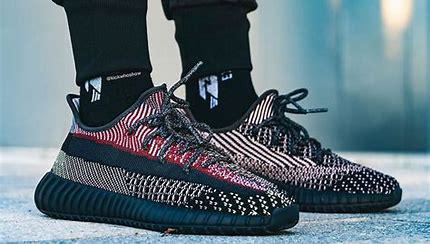
Brand: Adidas
Model: Yeezy